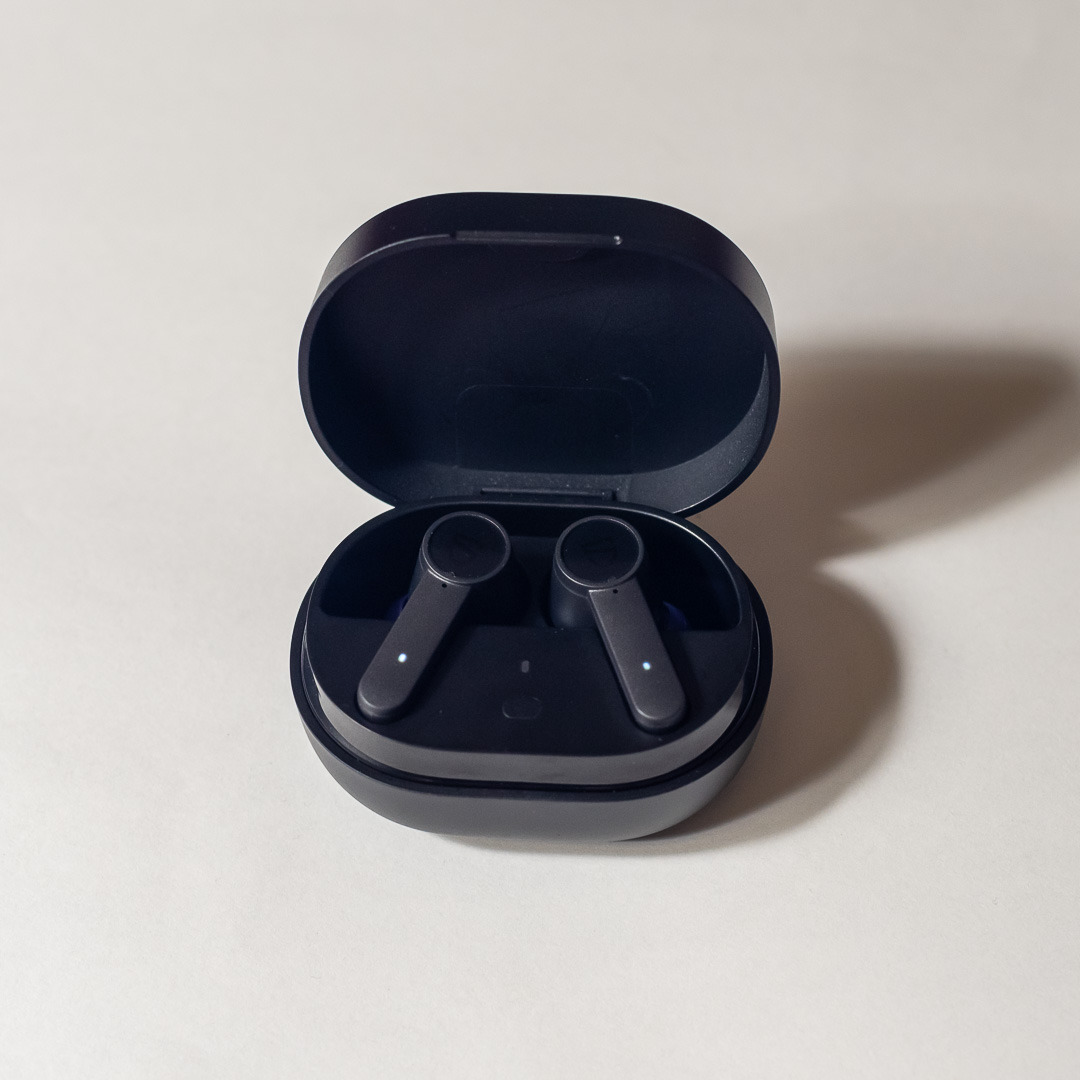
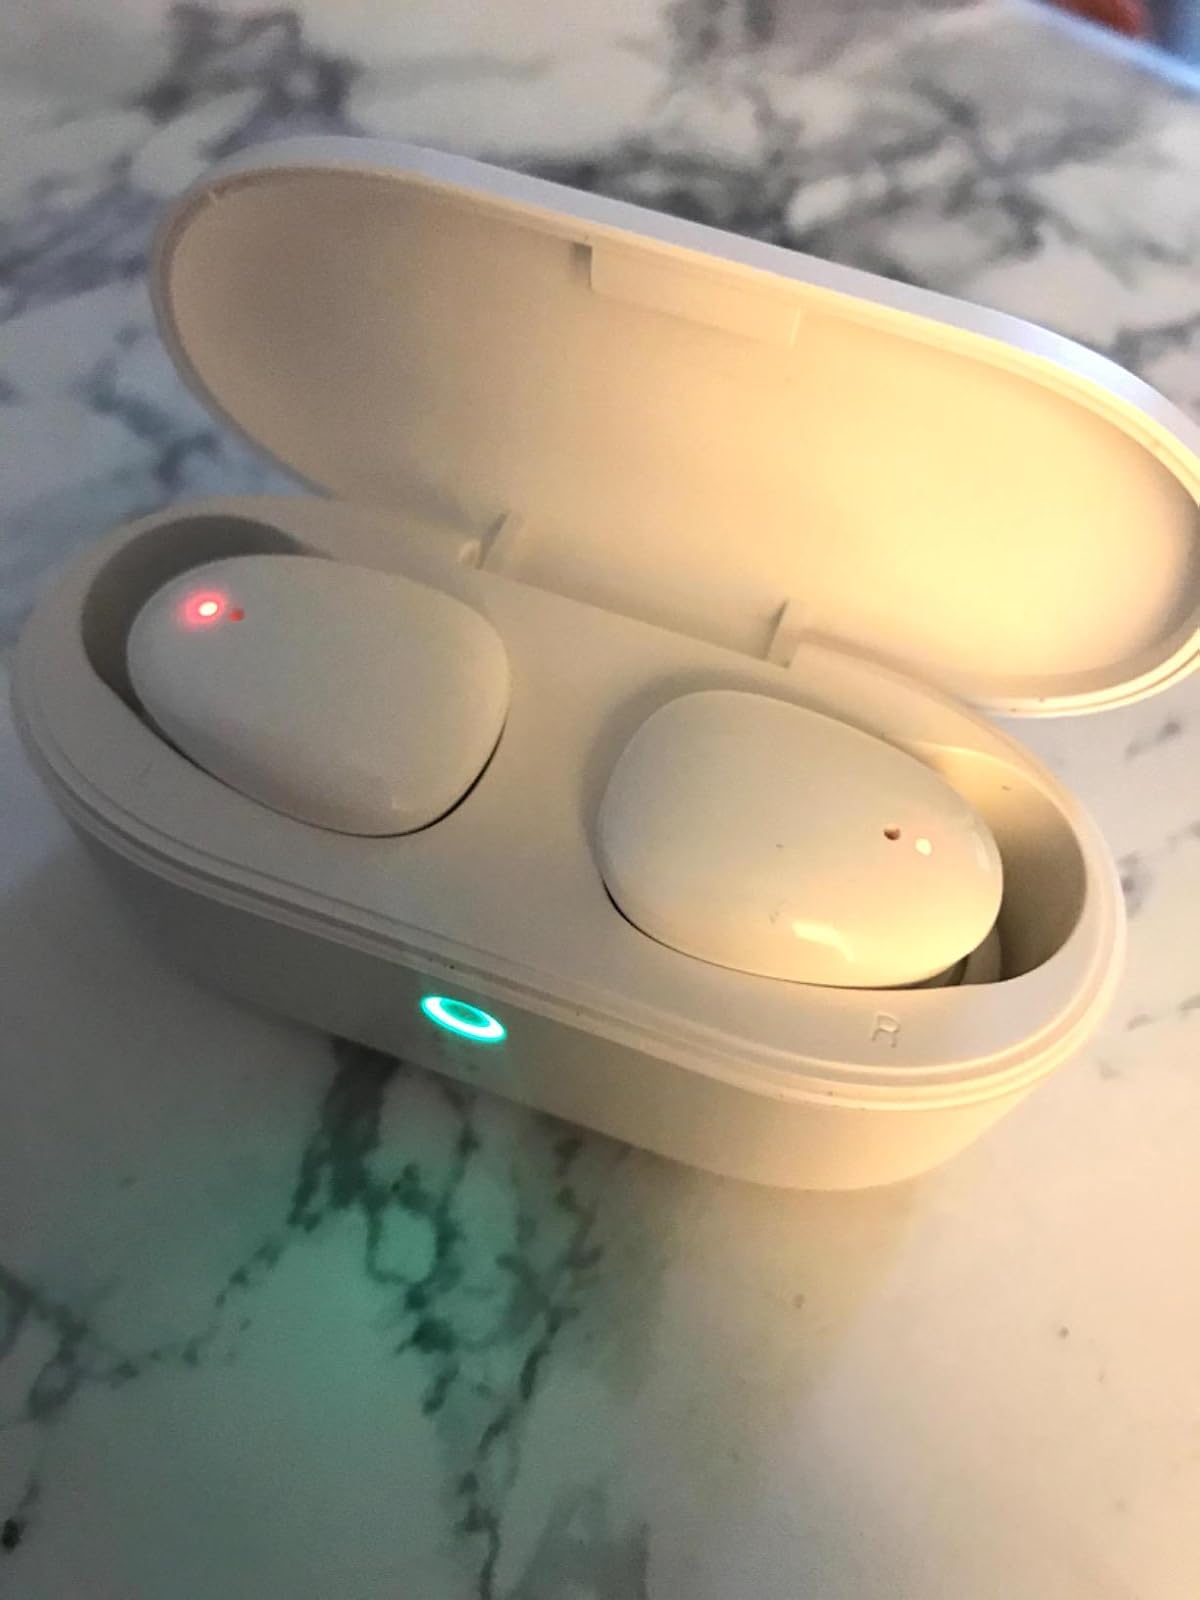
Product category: earbuds
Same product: no